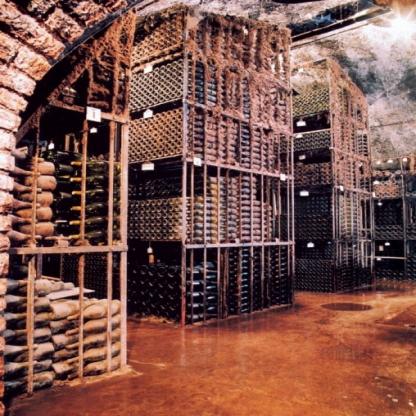
Scene: Indoor